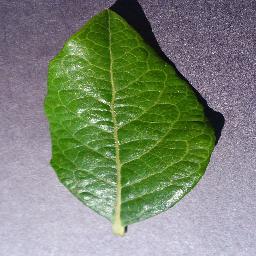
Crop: blueberry
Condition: healthy